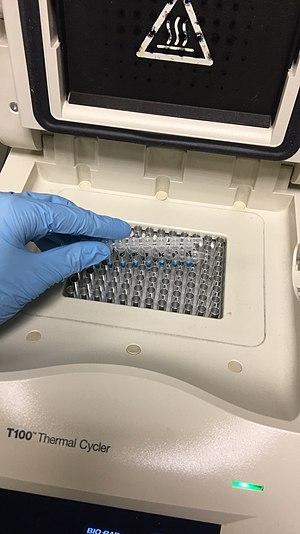
Le thermocycleur est un appareil automatisant la réaction de PCR « classique » ou « point final ».